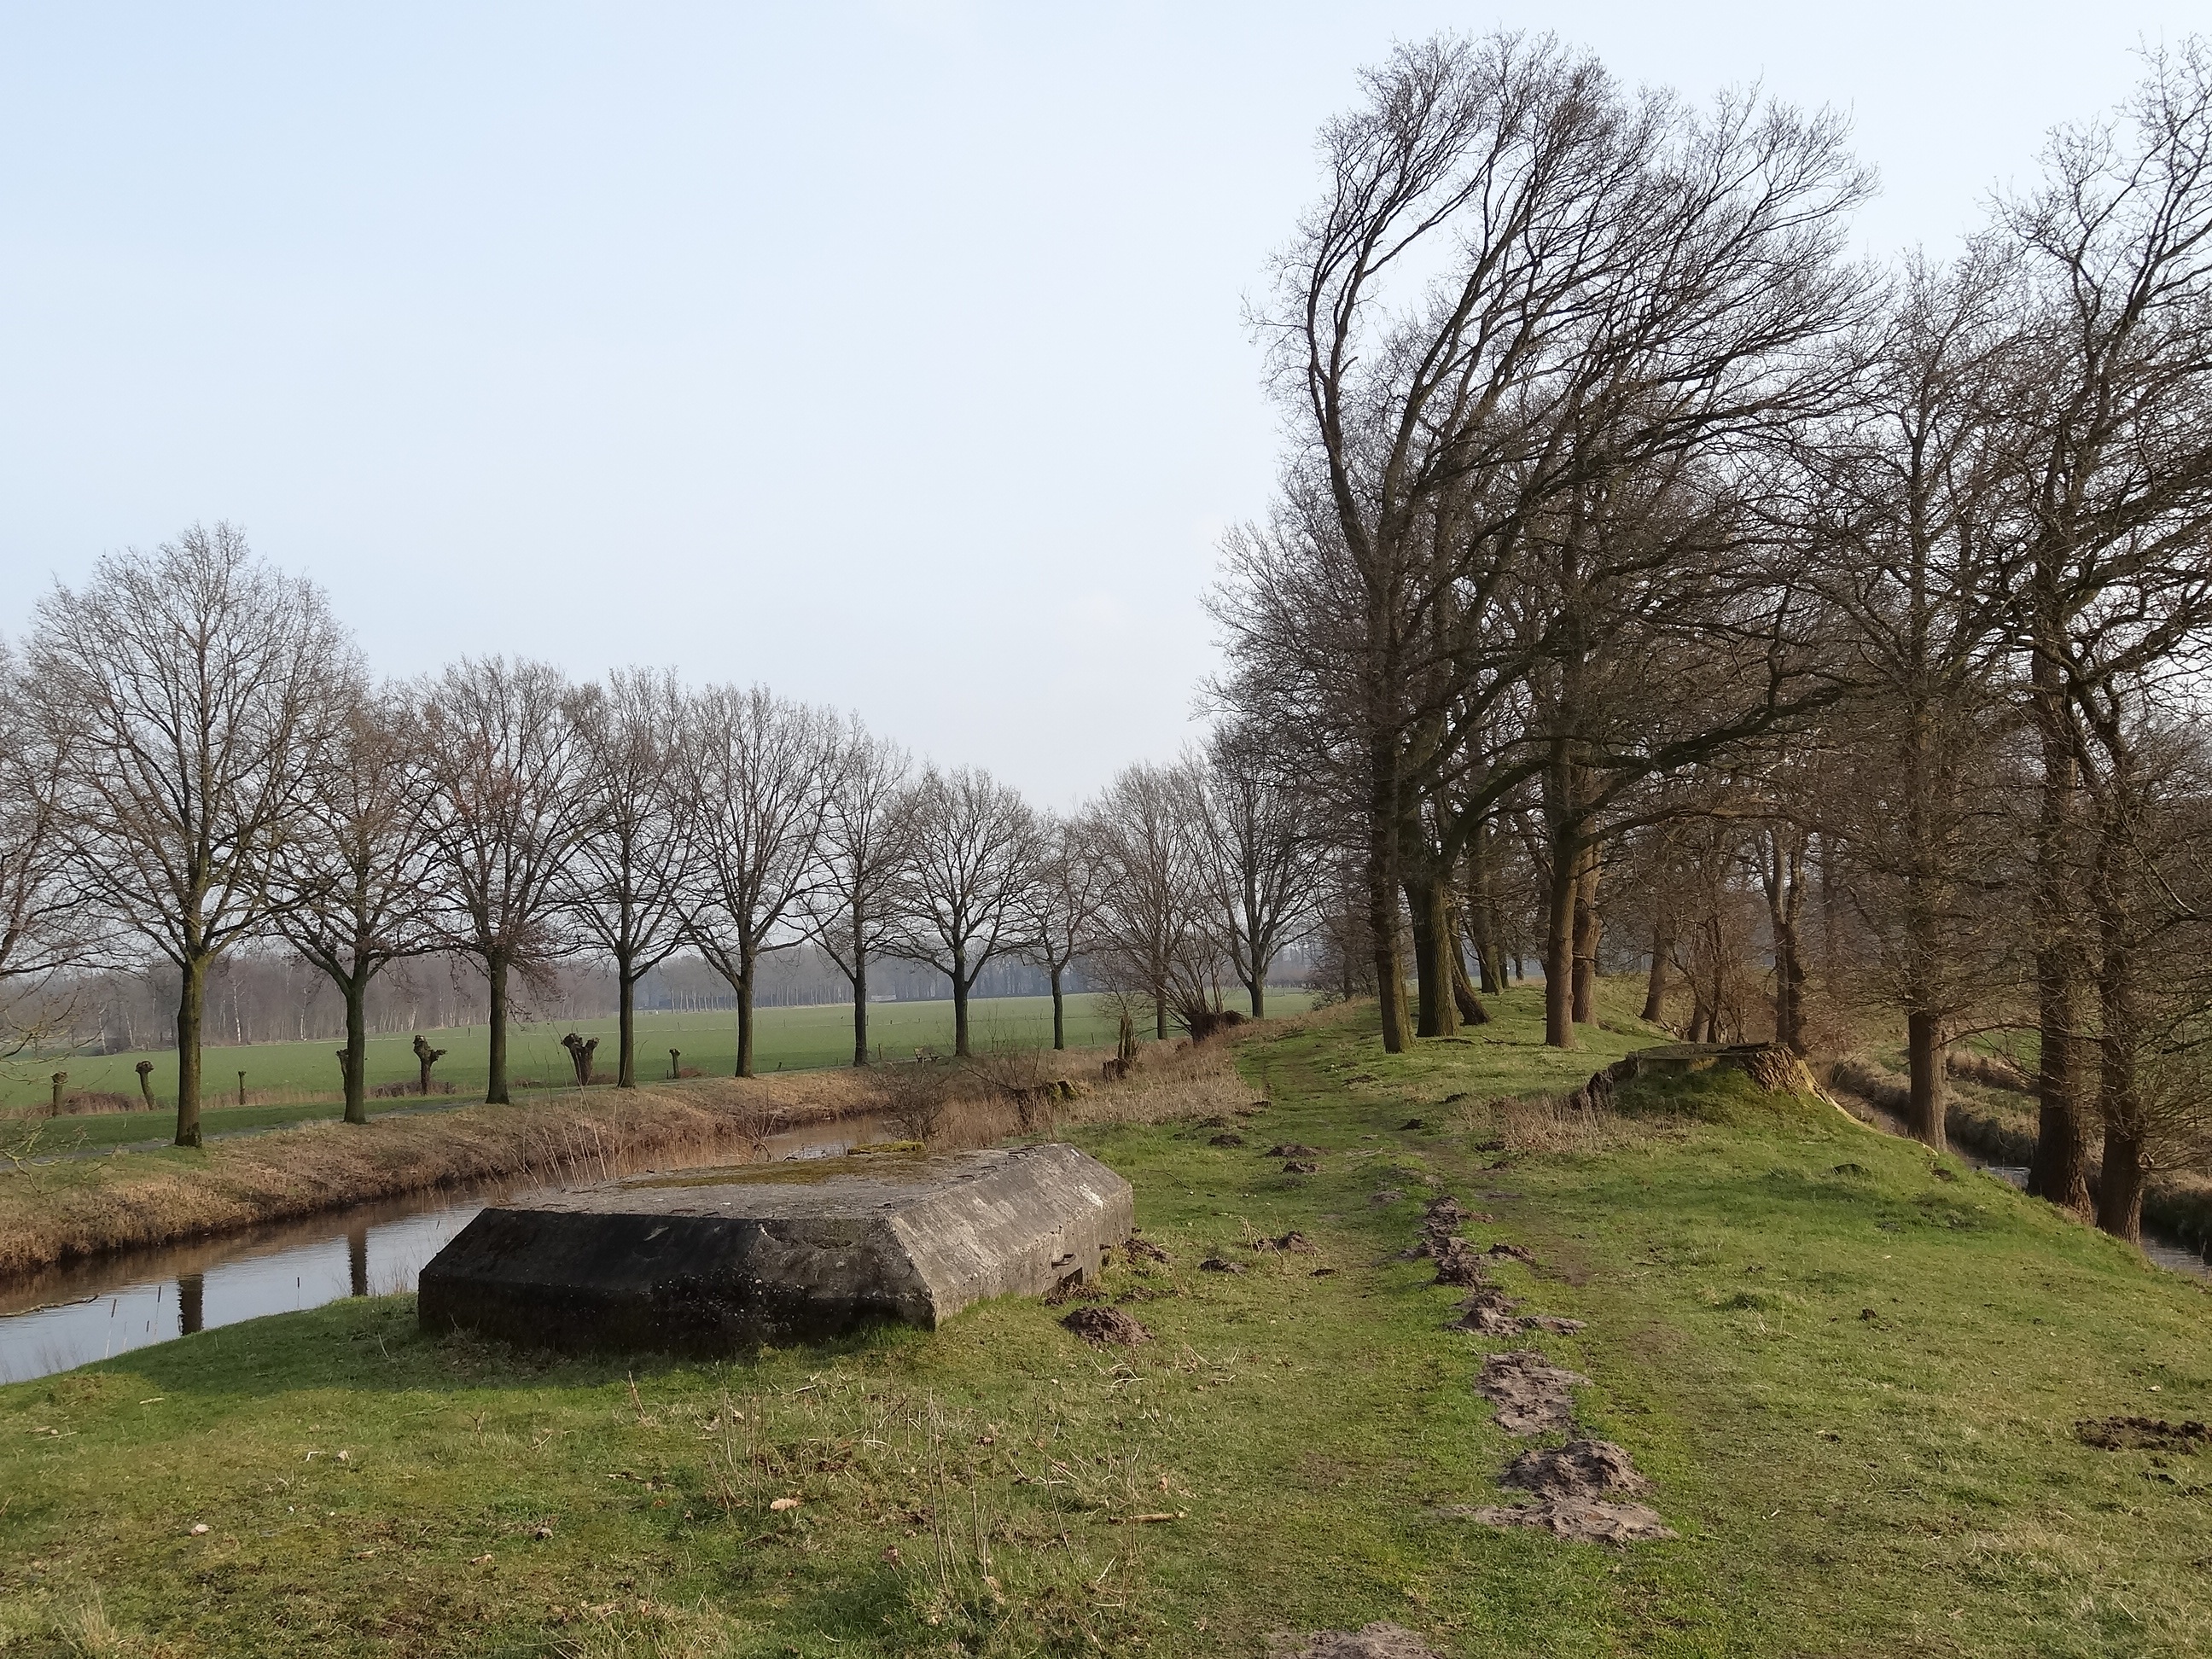
landscape, tree, water, nature, path, grass, branch, winter, plant, sky, field, meadow, air, view, village, spring, pasture, park, blue, rest, trees, netherlands, branches, channel, woodland, pure, natural water, rural area, land lot